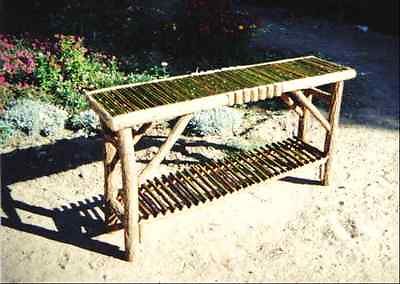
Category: table